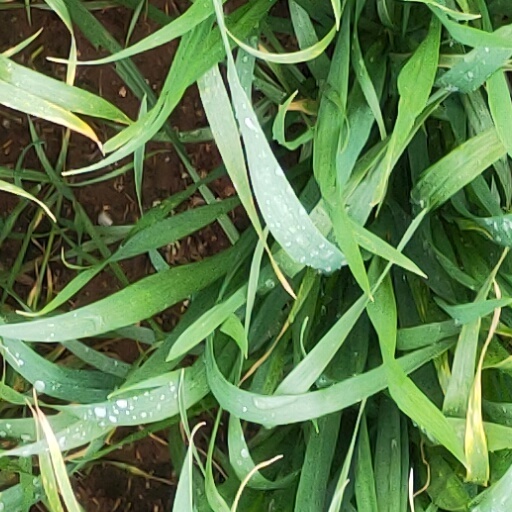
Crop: wheat